Wath marshalling yard

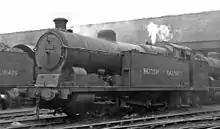
GCR Class 8H in 1949

To operate the yard special, powerful, locomotives were needed and the GCR developed a large, three-cylinder, 0-8-4T tank locomotive, four of which were built by Beyer, Peacock and Company, at Gorton Foundry, being delivered in December 1907 and January 1908. On delivery these were numbered 1170-1173, which in 1923 became L.N.E.R. 6170-6173. They were known as "Wath Daisies", GCR Class 8H (LNER Class S1).